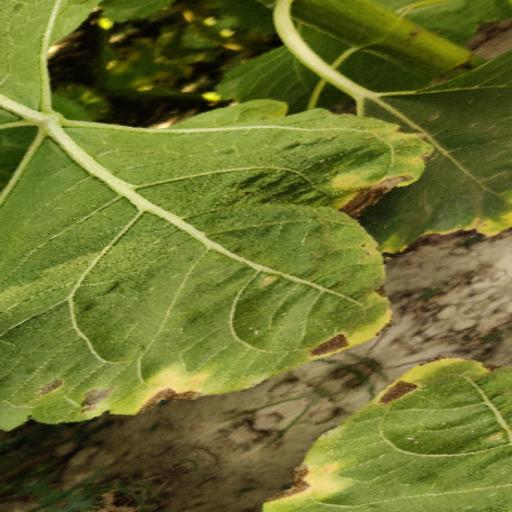
Label: Downy_mildew